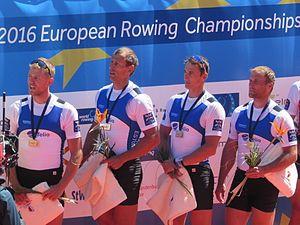
Andrei Jämsä est un rameur estonien né le 14 février 1982 à Pärnu. Il est décoré de l'ordre de l'Étoile blanche d'Estonie de 3ᵉ classe en 2017.
Kaspar Taimsoo est un rameur estonien.